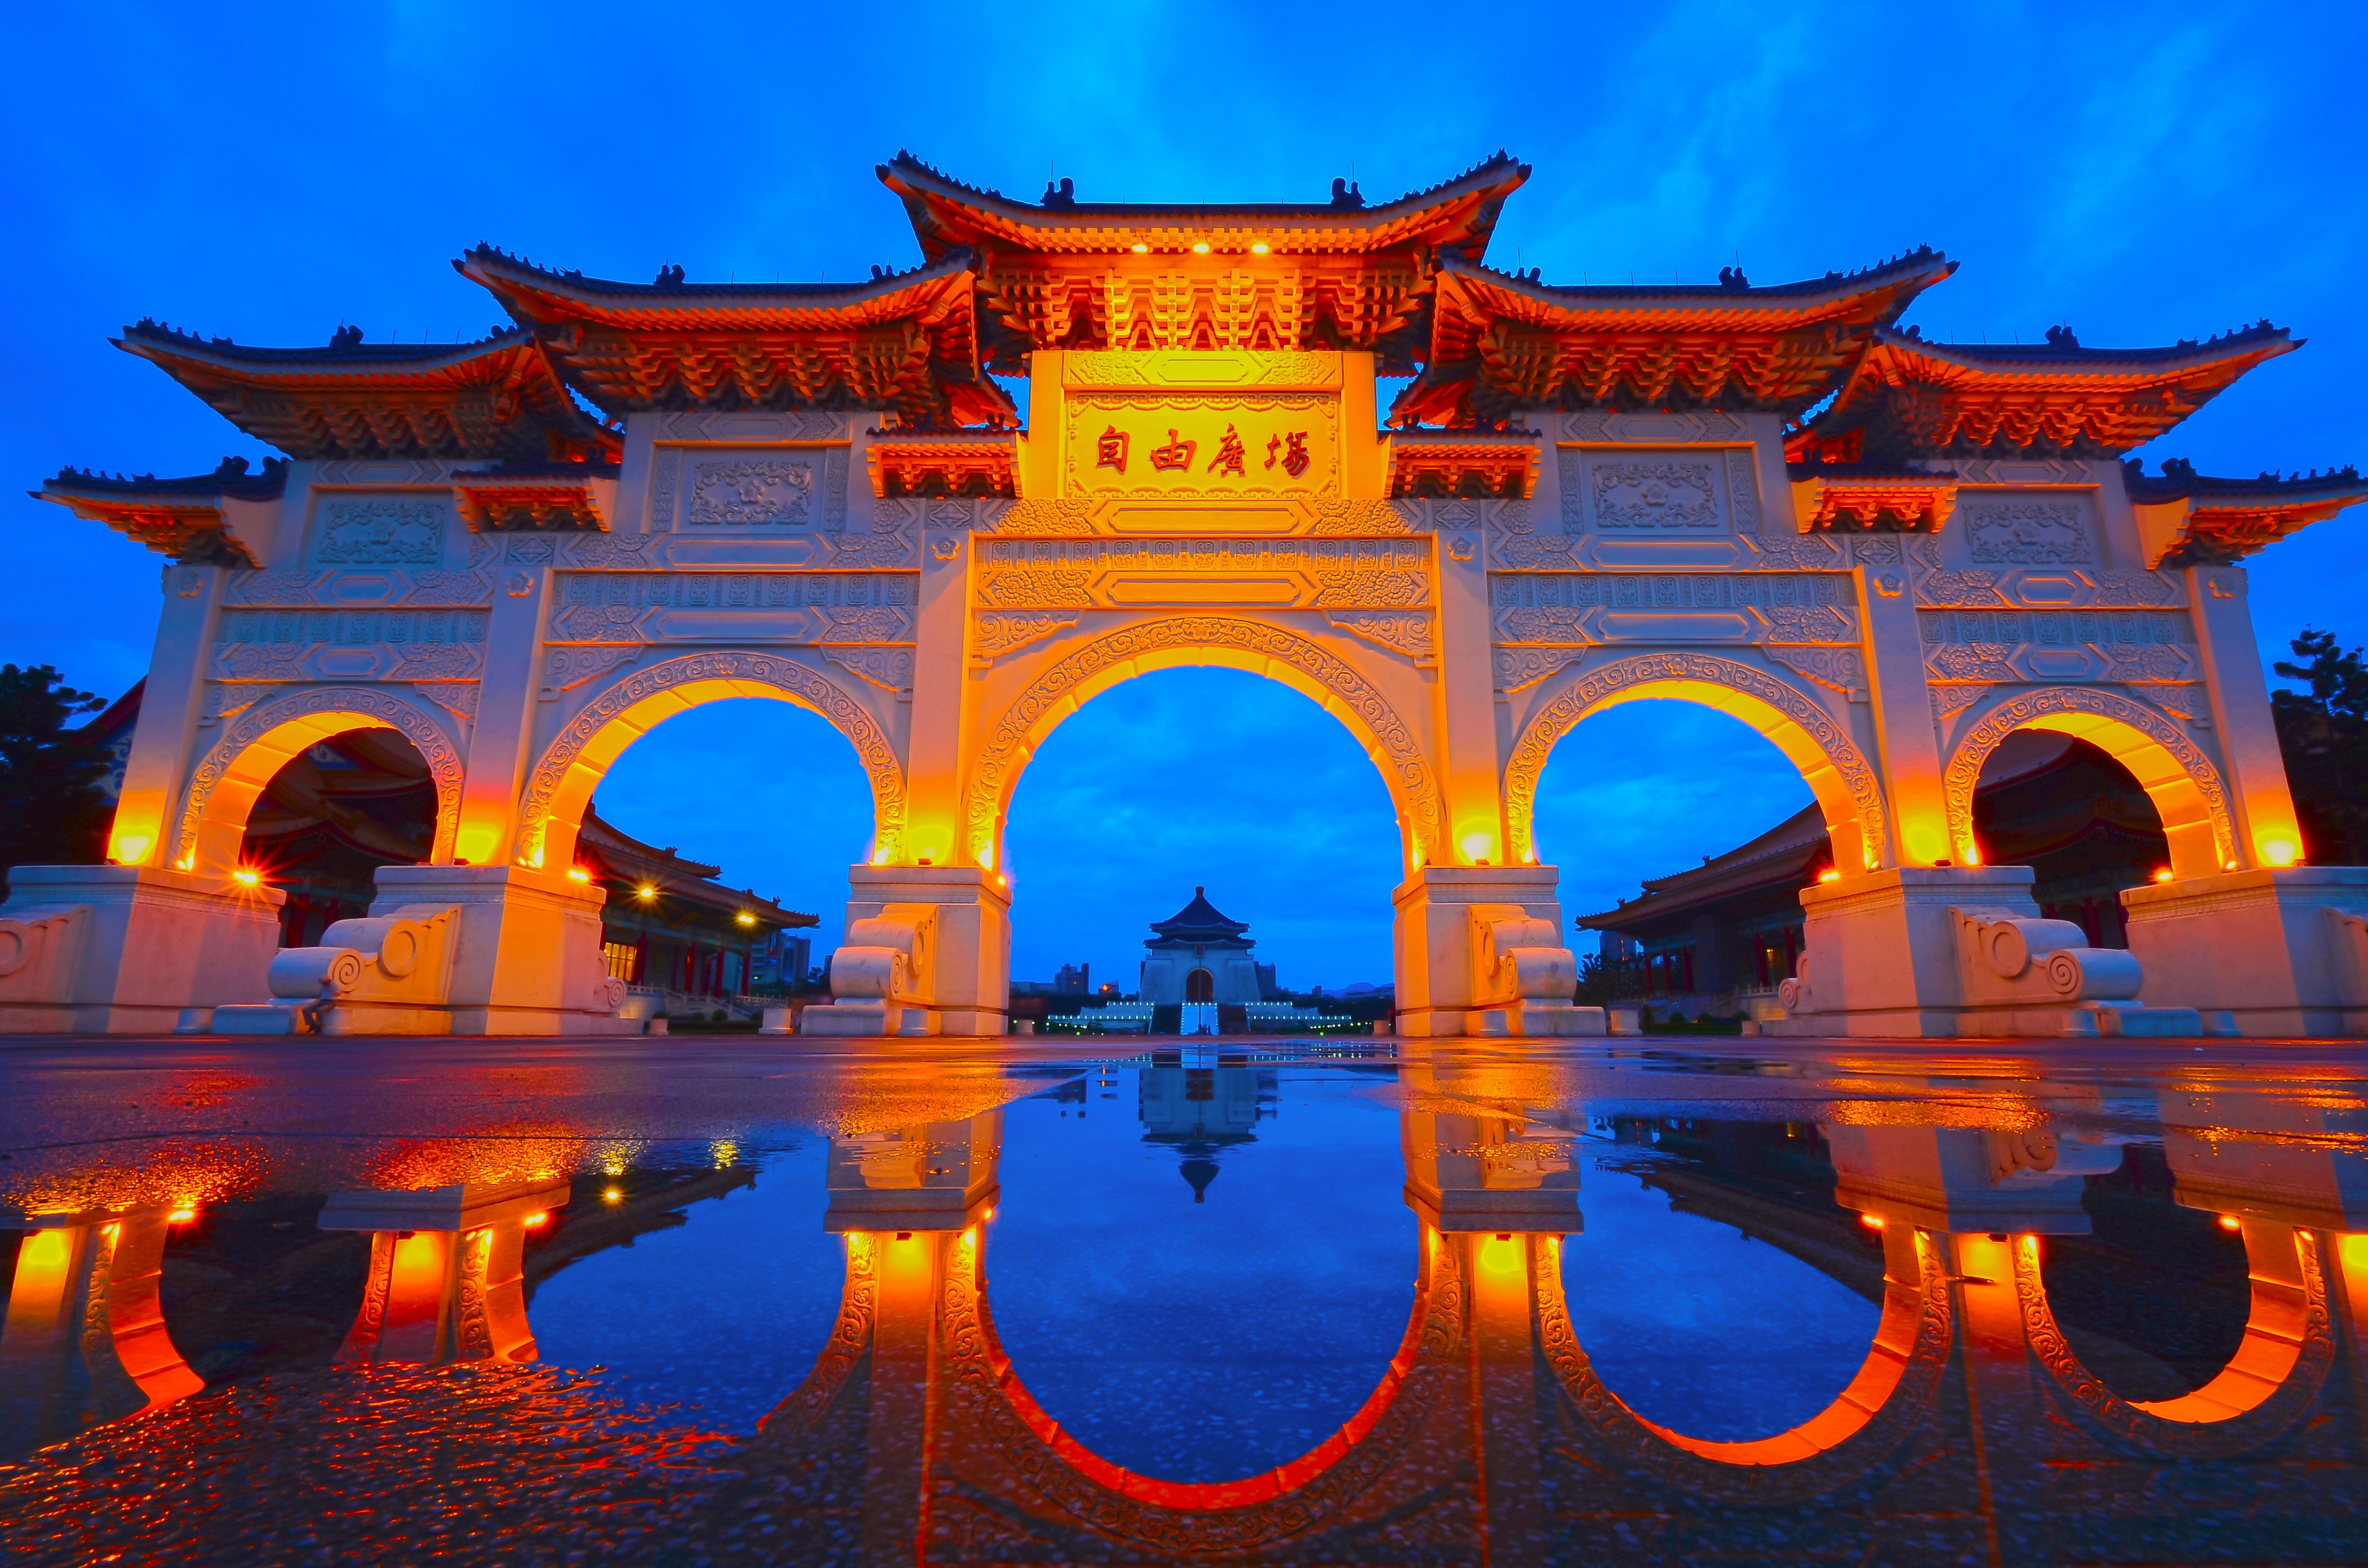
night, palace, dusk, evening, reflection, landmark, temple, chinese architecture, urban landscape, chung cheng age reading hall, taipei taiwan, free place airport